Hilda Moody

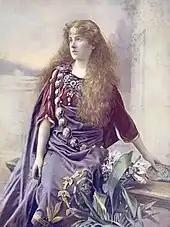
Hilda Moody as Antonia in "A Greek Slave" (1898)

Hilda Moody (16 June 1876–21 September 1961) was an English singer and actress who, after a brief career in a D'Oyly Carte Opera Company touring company in 1896, appeared as the leading lady in Edwardian musical comedy at Daly's Theatre and the Apollo Theatre in London until 1903. She later appeared with the Moody-Manners Opera Company and continued to perform until at least 1909.